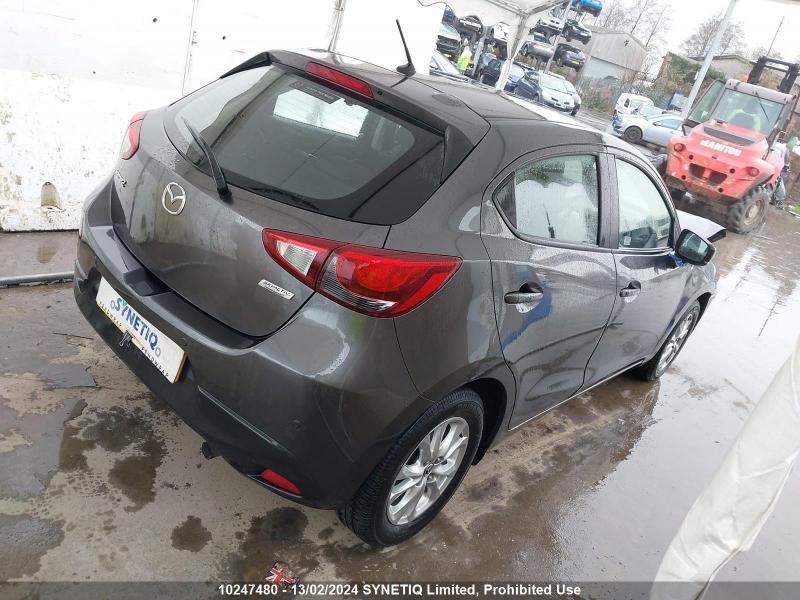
Aucun dommage détecté.
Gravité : aucun